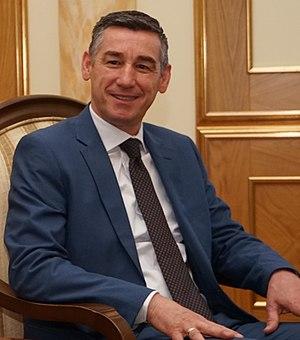
Kadri Veseli, né le 31 mai 1967 à Mitrovica, est un homme politique kosovar, leader du Parti démocratique du Kosovo, et président de l'Assemblée.
Les élections législatives kosovares de 2019 ont lieu le 6 octobre 2019 afin d'élire les 120 députés de la 7ᵉ législature de l'Assemblée du Kosovo pour un mandat de quatre ans.